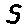
Label: 5